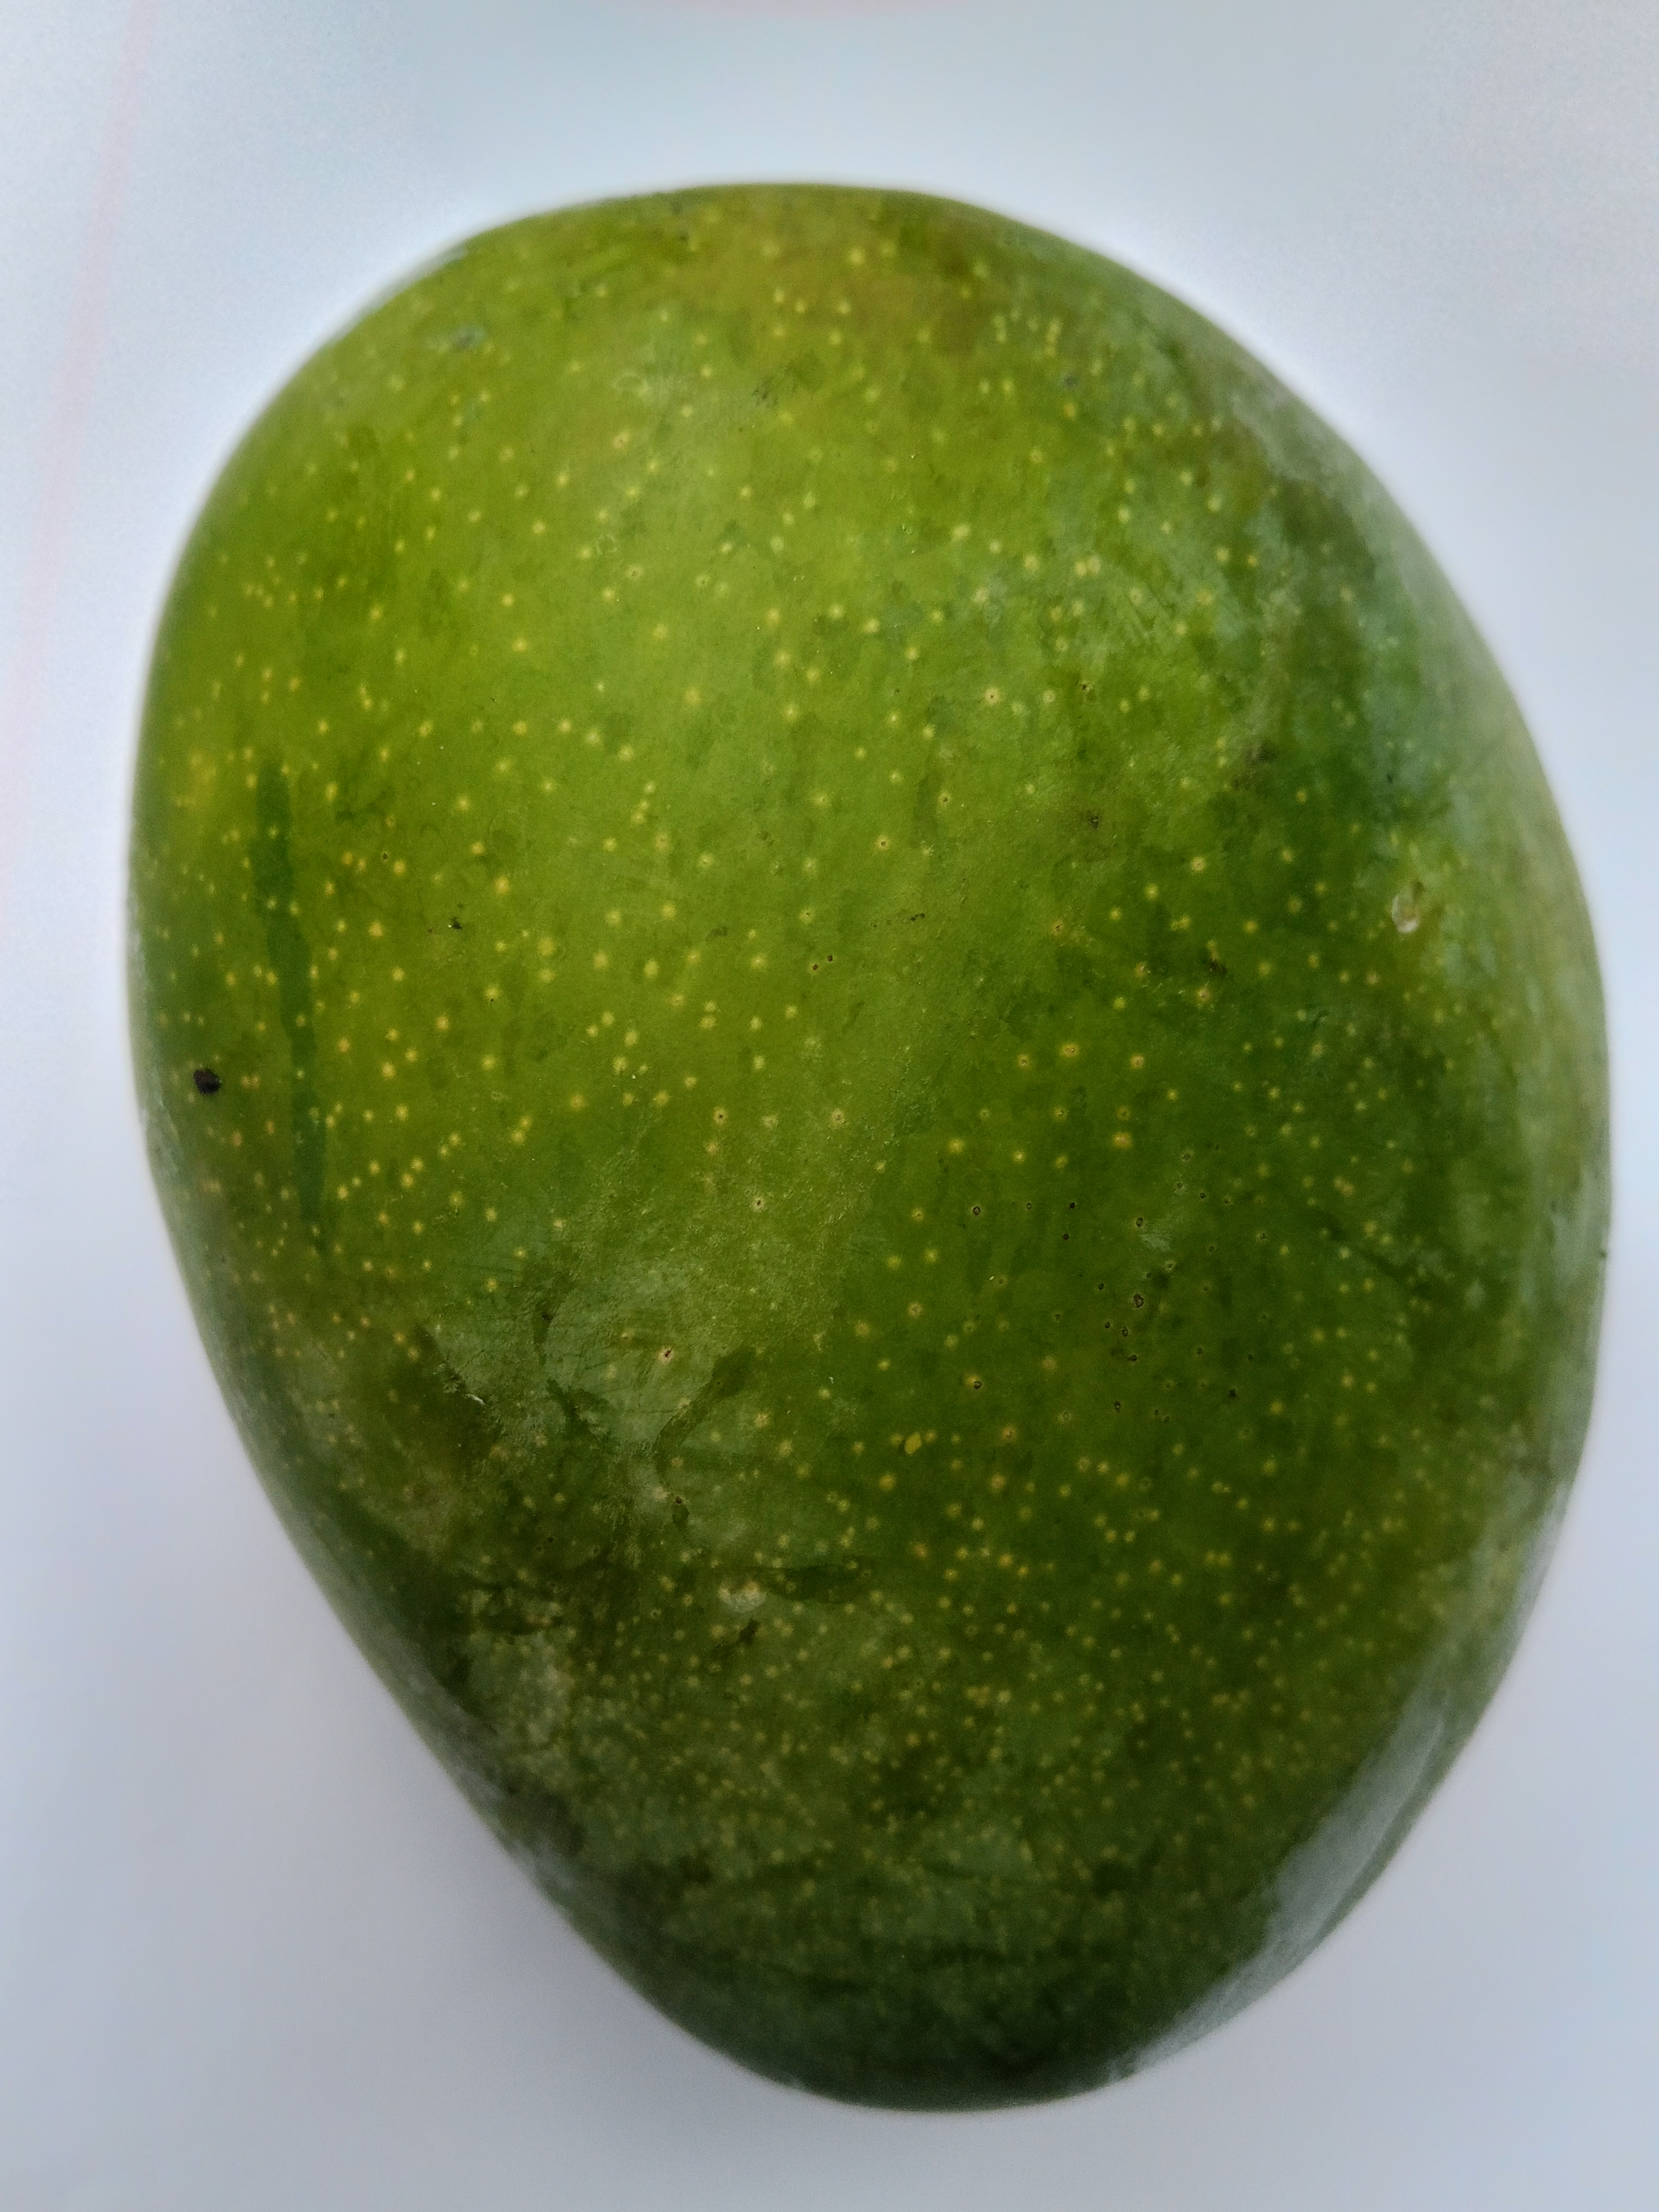
Mango variety: Bari 4